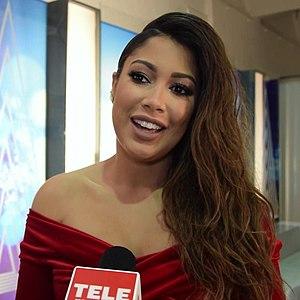
Patricia "Trish" Tshilanda Kazadi, née le 17 mars 1988 à Varsovie, est une actrice, chanteuse, danseuse et présentatrice de télévision polonaise.